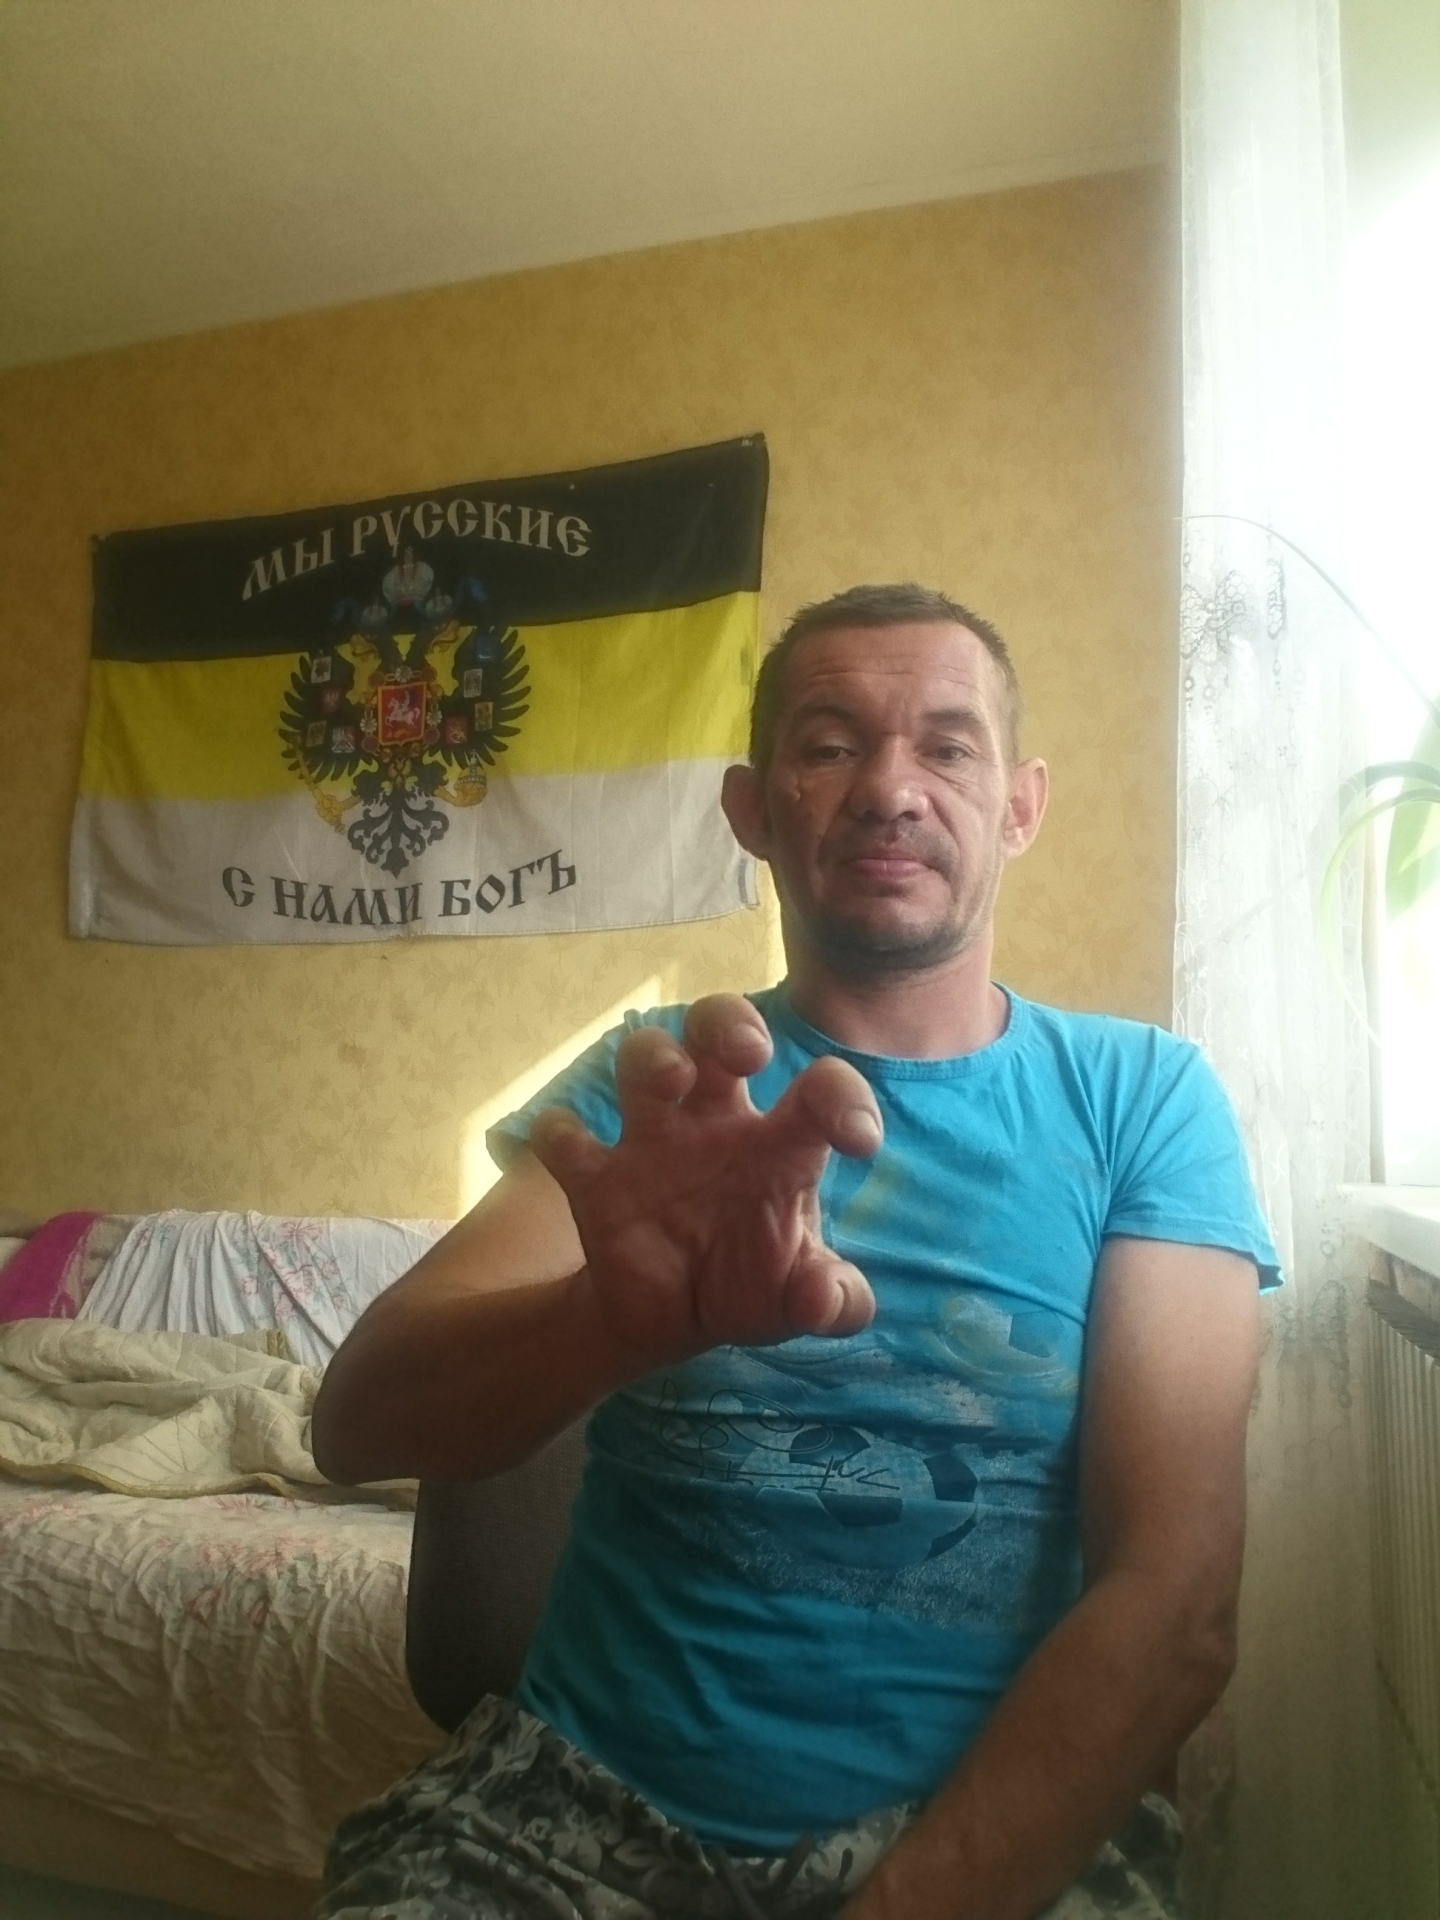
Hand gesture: grabbing